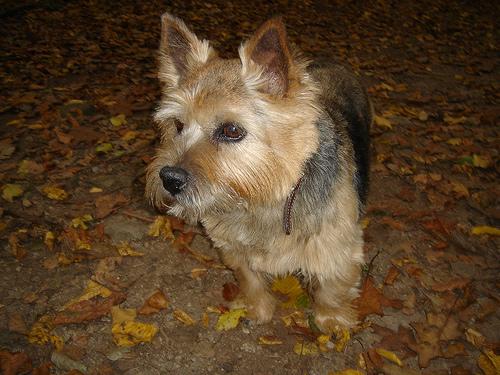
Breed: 203-n000016-Norwich_terrier